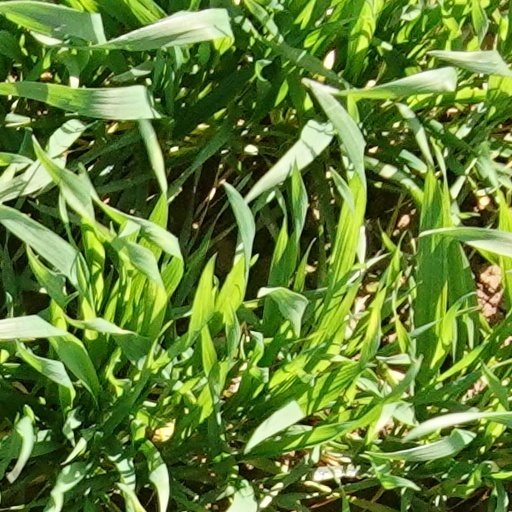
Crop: wheat